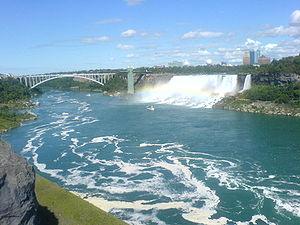
Cette liste de ponts, traversiers, et d'autres passages du fleuve Saint-Laurent et les Grands Lacs, est organisée par ordre de la rive sud de terminal allant du golfe du Saint-Laurent vers amont, soit le lac Supérieur.